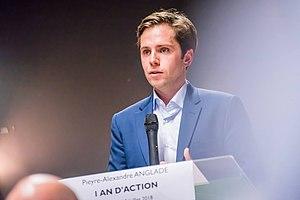
L'Assemblée parlementaire franco-allemande est une institution binationale entre la France et l'Allemagne. L’Assemblée est chargée de veiller à la mise en œuvre des dispositions du traité d'Aix-la-Chapelle, d'élaborer des propositions notamment sur les enjeux transfrontaliers, et de promouvoir la mise en œuvre conjointe des directives de l’Union européenne.
Pieyre-Alexandre Anglade, né le 2 novembre 1986 à Paris en France, est un homme politique français.